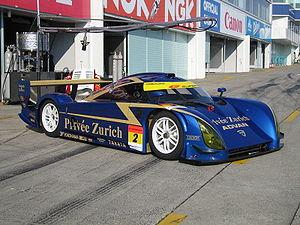
Riley Technologies est un constructeur automobile américain fondé par Bob Riley et son fils en 2001. L'entreprise est née à la suite du démantèlement de Reynard Motorsport qui avait acquis Riley & Scott en 1999.